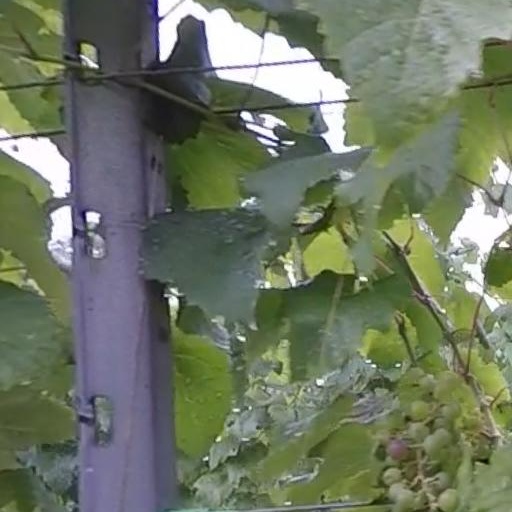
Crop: grape